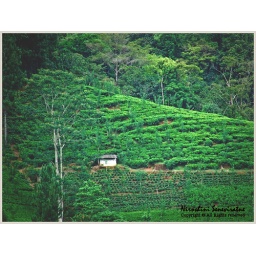
A house surrounded by mountains